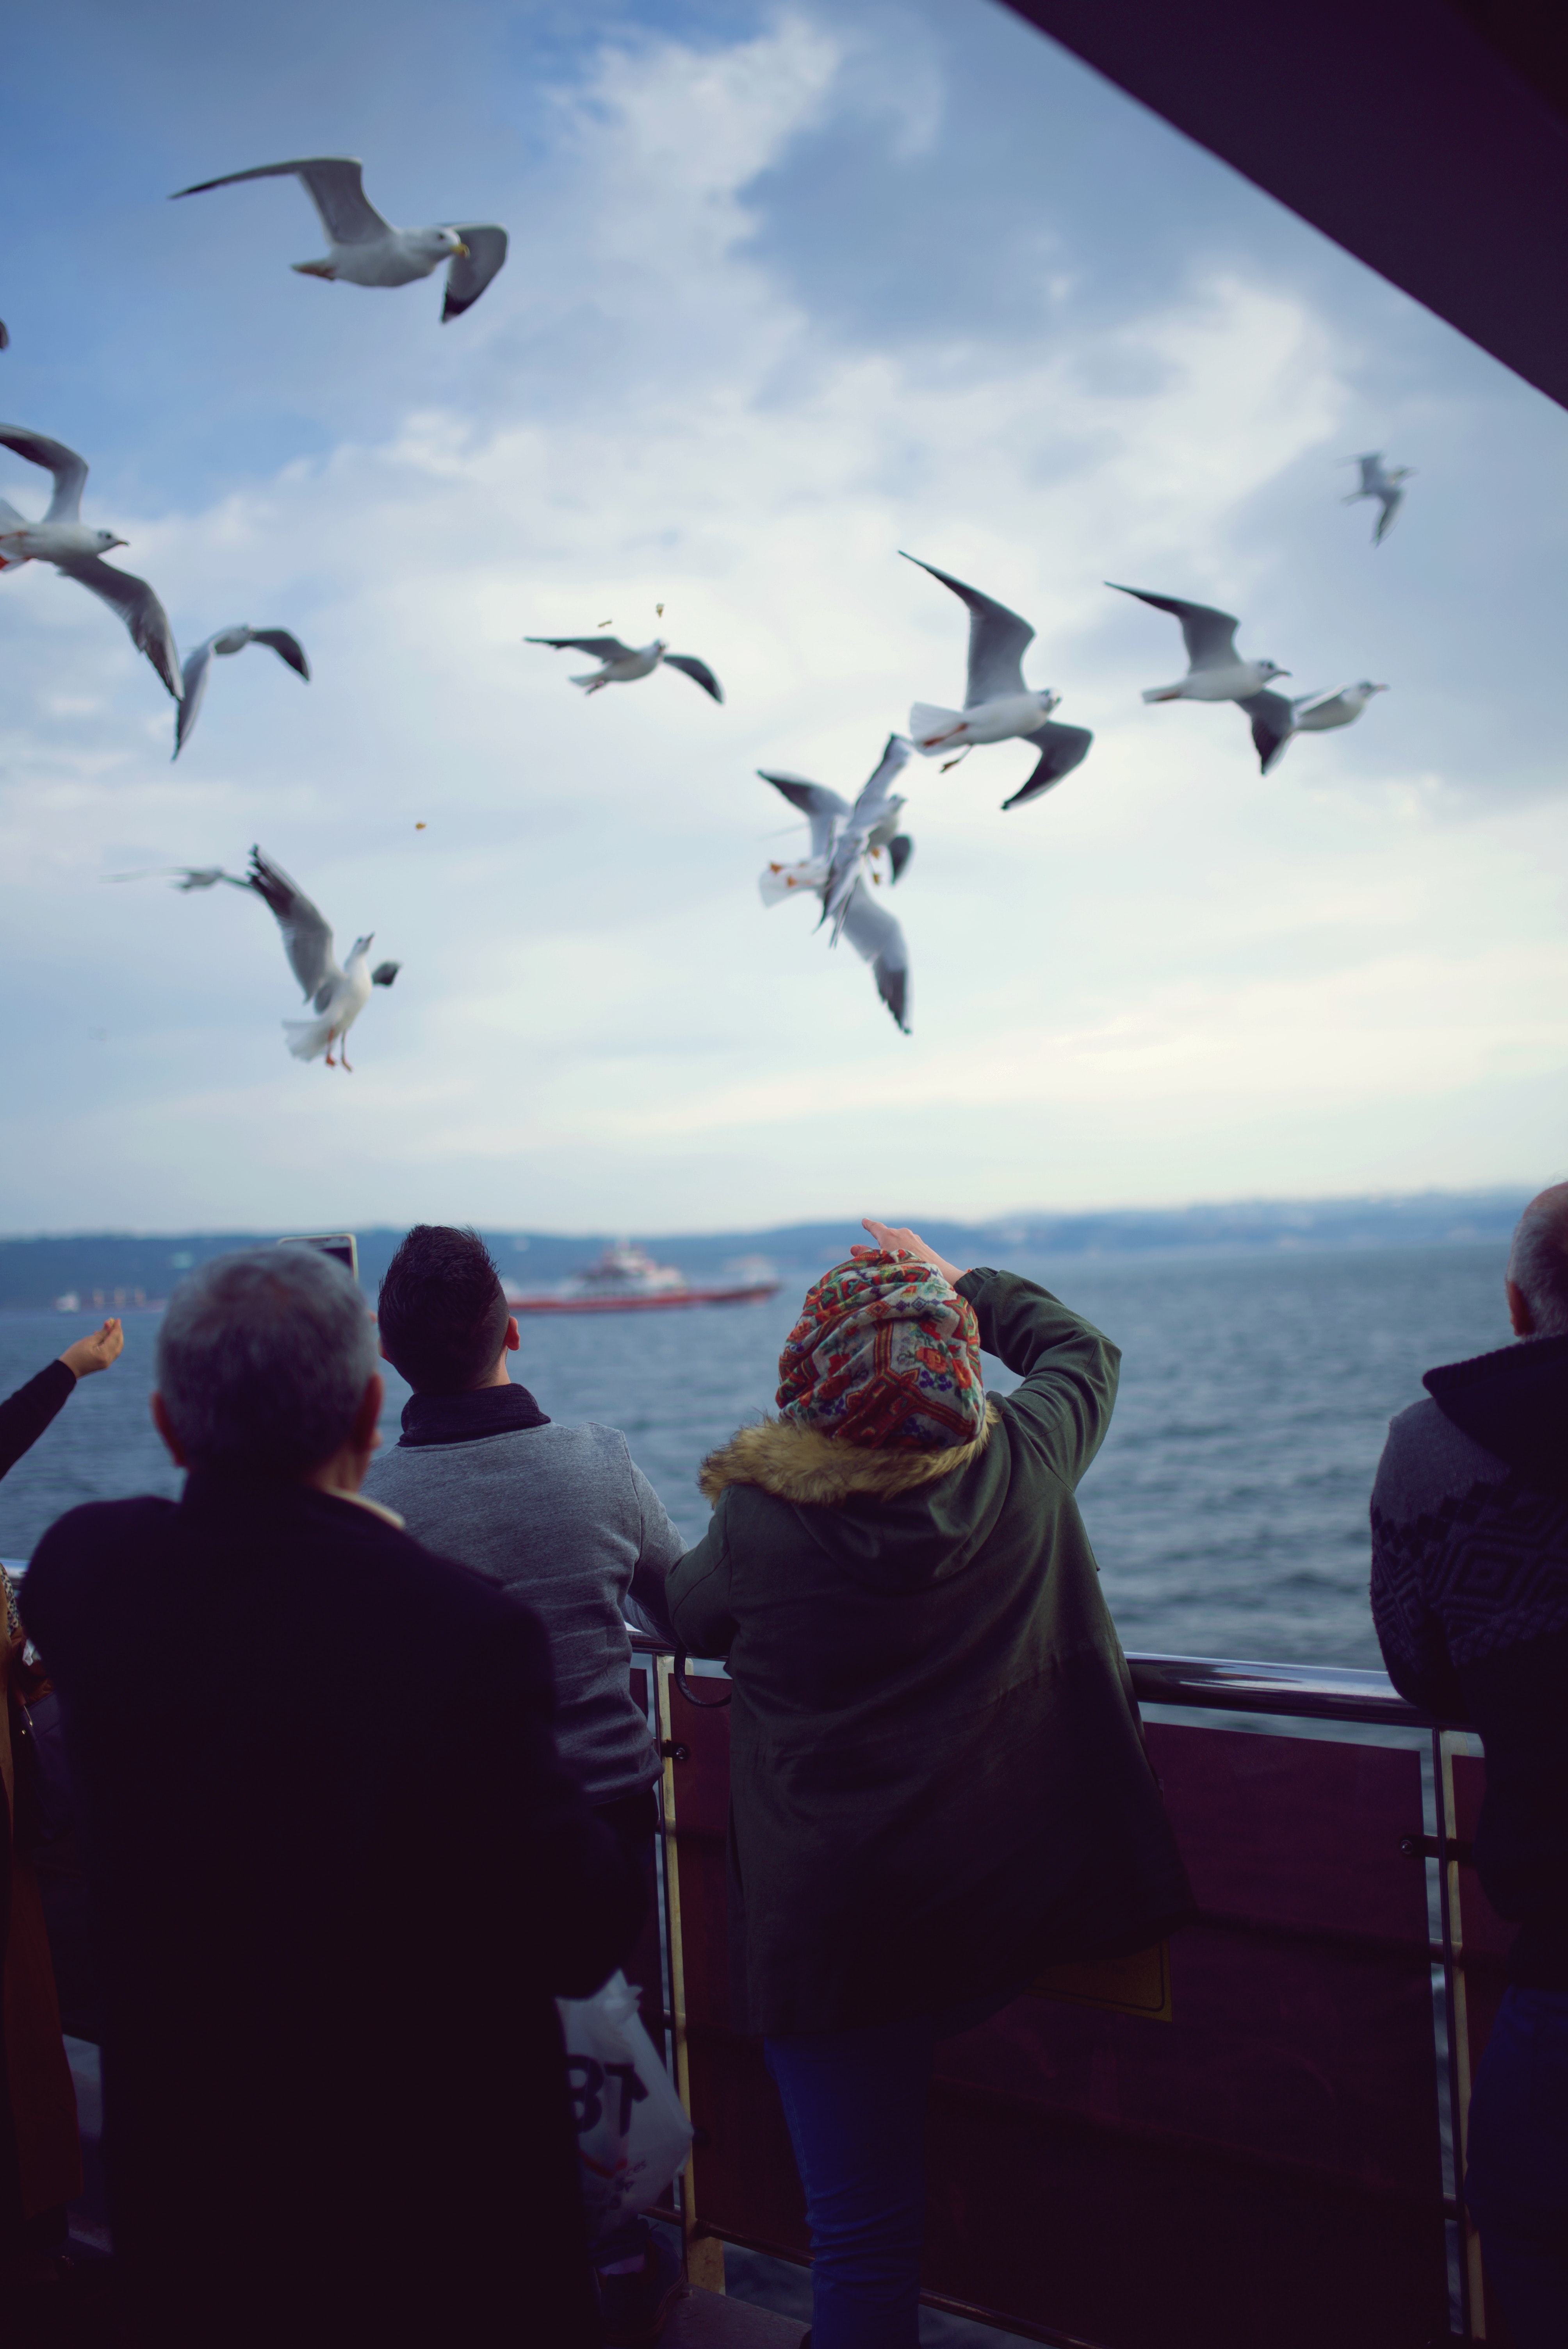
sky, wing, seabird, gull, bird, sea, ocean, flock, charadriiformes, albatross, cloud, vacation, bird migration, tourism